Pig 'n Whistle

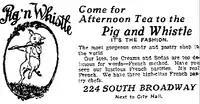
1908 Los Angeles Times Advertisement for original Pig 'n Whistle in Downtown Los Angeles

The Pig 'n Whistle was originally a chain of restaurants and candy shops, founded by John Gage in 1908. He opened his first location in Downtown Los Angeles, next to the now-demolished 1888 City Hall at 224 S. Broadway. Restaurateur Sidney Hoedemaker joined the company in 1927 and led expansion efforts throughout Southern California. Hoedemaker purchased a downtown Los Angeles restaurant called Neve's Melody Lane in 1927 and adopted the name "Melody Lane" for new locations through the 1930s and 40s Hoedemaker left Pig 'n Whistle in 1949 and started a chain of Hody's restaurants aimed at the young families moving into the Post WWII suburbs.